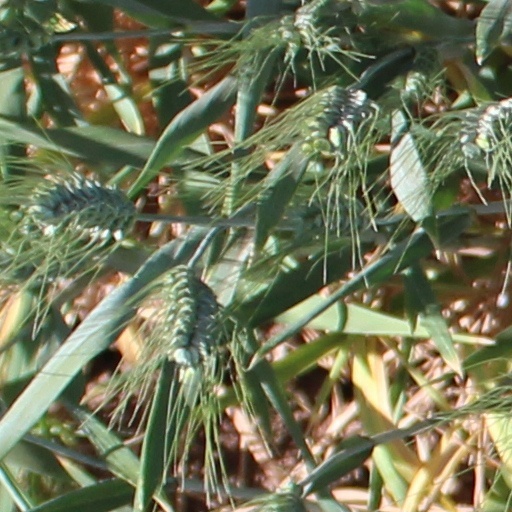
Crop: wheat